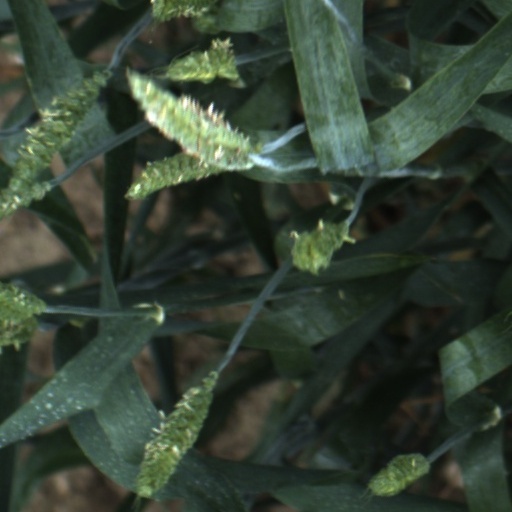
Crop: wheat